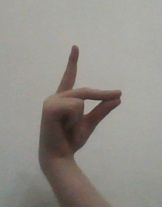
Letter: ta